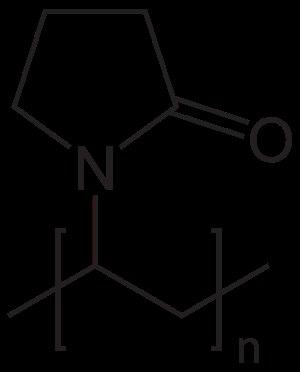
La laque pour cheveux est un produit cosmétique courant qui est vaporisé sur les cheveux pour les protéger contre l'humidité et le vent. Les laques pour cheveux se composent généralement de plusieurs composants pour les cheveux ainsi que d'un agent propulseur.